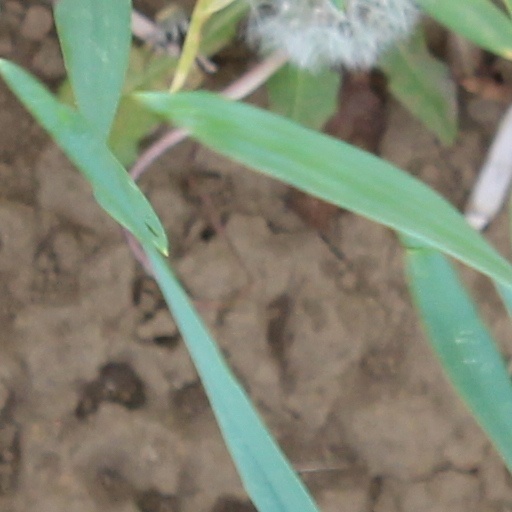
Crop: wheat